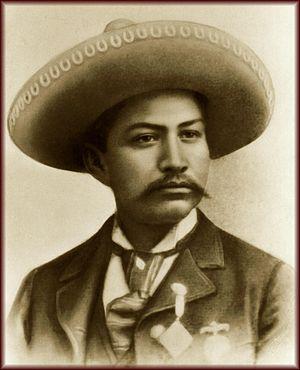
janvier : le Quatuor à cordes nᵒ 12 « Américain » d'Antonín Dvořák, créé à Boston par le Quatuor Kneisel.
novembre : L'American Gramophone Company d'Émile Berliner publie la première liste de disques de 7 pouces disponibles à la vente.